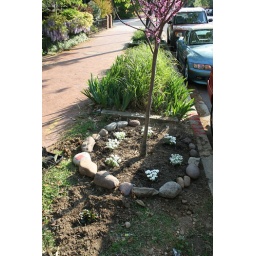
Redbud tree planted by city, flowers planted by me